Alice Gray Jones

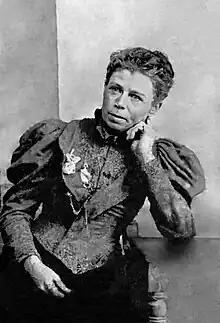
Alice Gray Jones (Ceridwen Peris) 1852-1943

Alice Gray Jones ( Jones; December 1852 – 17 April 1943), OBE was a Welsh writer and editor, known by the pseudonym Ceridwen Peris (referencing Saint Peris, the origin of placenames from her native region, such as Llanberis and Llyn Peris). She was an active temperance campaigner, and a co-founder of the North Wales Women's Temperance Union (Undeb Dirwestol Merched Gogledd Cymru).